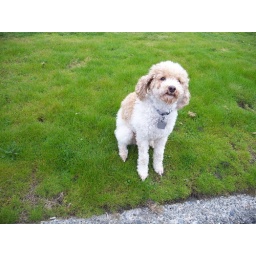
Gizmo dog at home on the lawn in Surrey, BC. April 2007.